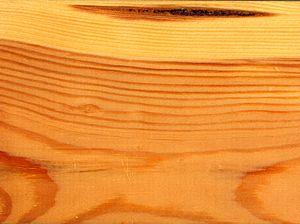
Le terme anglais de sylviculture redwood fait généralement référence au séquoia – Sequoia wellingtonia ou giganteum, Sequoia sempervirens – conifère géant de Californie, remarquable par sa taille et par sa longévité, appartenant à la famille des Taxodiaceae; il peut atteindre une hauteur de 110 m et vivre près de 2000 ans; il est donc appelé « redwood » en anglais mais aussi « sequoia ». Son nom en anglais lui vient de sa couleur d'un brun rougeâtre, dont les tons de rouge sont légèrement plus accentués que le sang-de-bœuf.
Le bois tendre est un bois issus d'arbres gymnospermes comme les conifères. Les bois tendres sont la source d'approximativement 80 % de la production mondiale de bois d’œuvre, avec des centres traditionnels de production comme la région de la Baltique, Amérique du Nord et Chine.
Le Pin sylvestre est une espèce d'arbres de la famille des Pinaceae originaire d'Europe moyenne et septentrionale, d'Asie du Nord jusqu'en Sibérie orientale, ainsi que des montagnes du nord du Moyen-Orient. C'est une espèce à grande amplitude écologique et climatique, notamment l'une des plus importantes de la forêt boréale d'Eurasie.